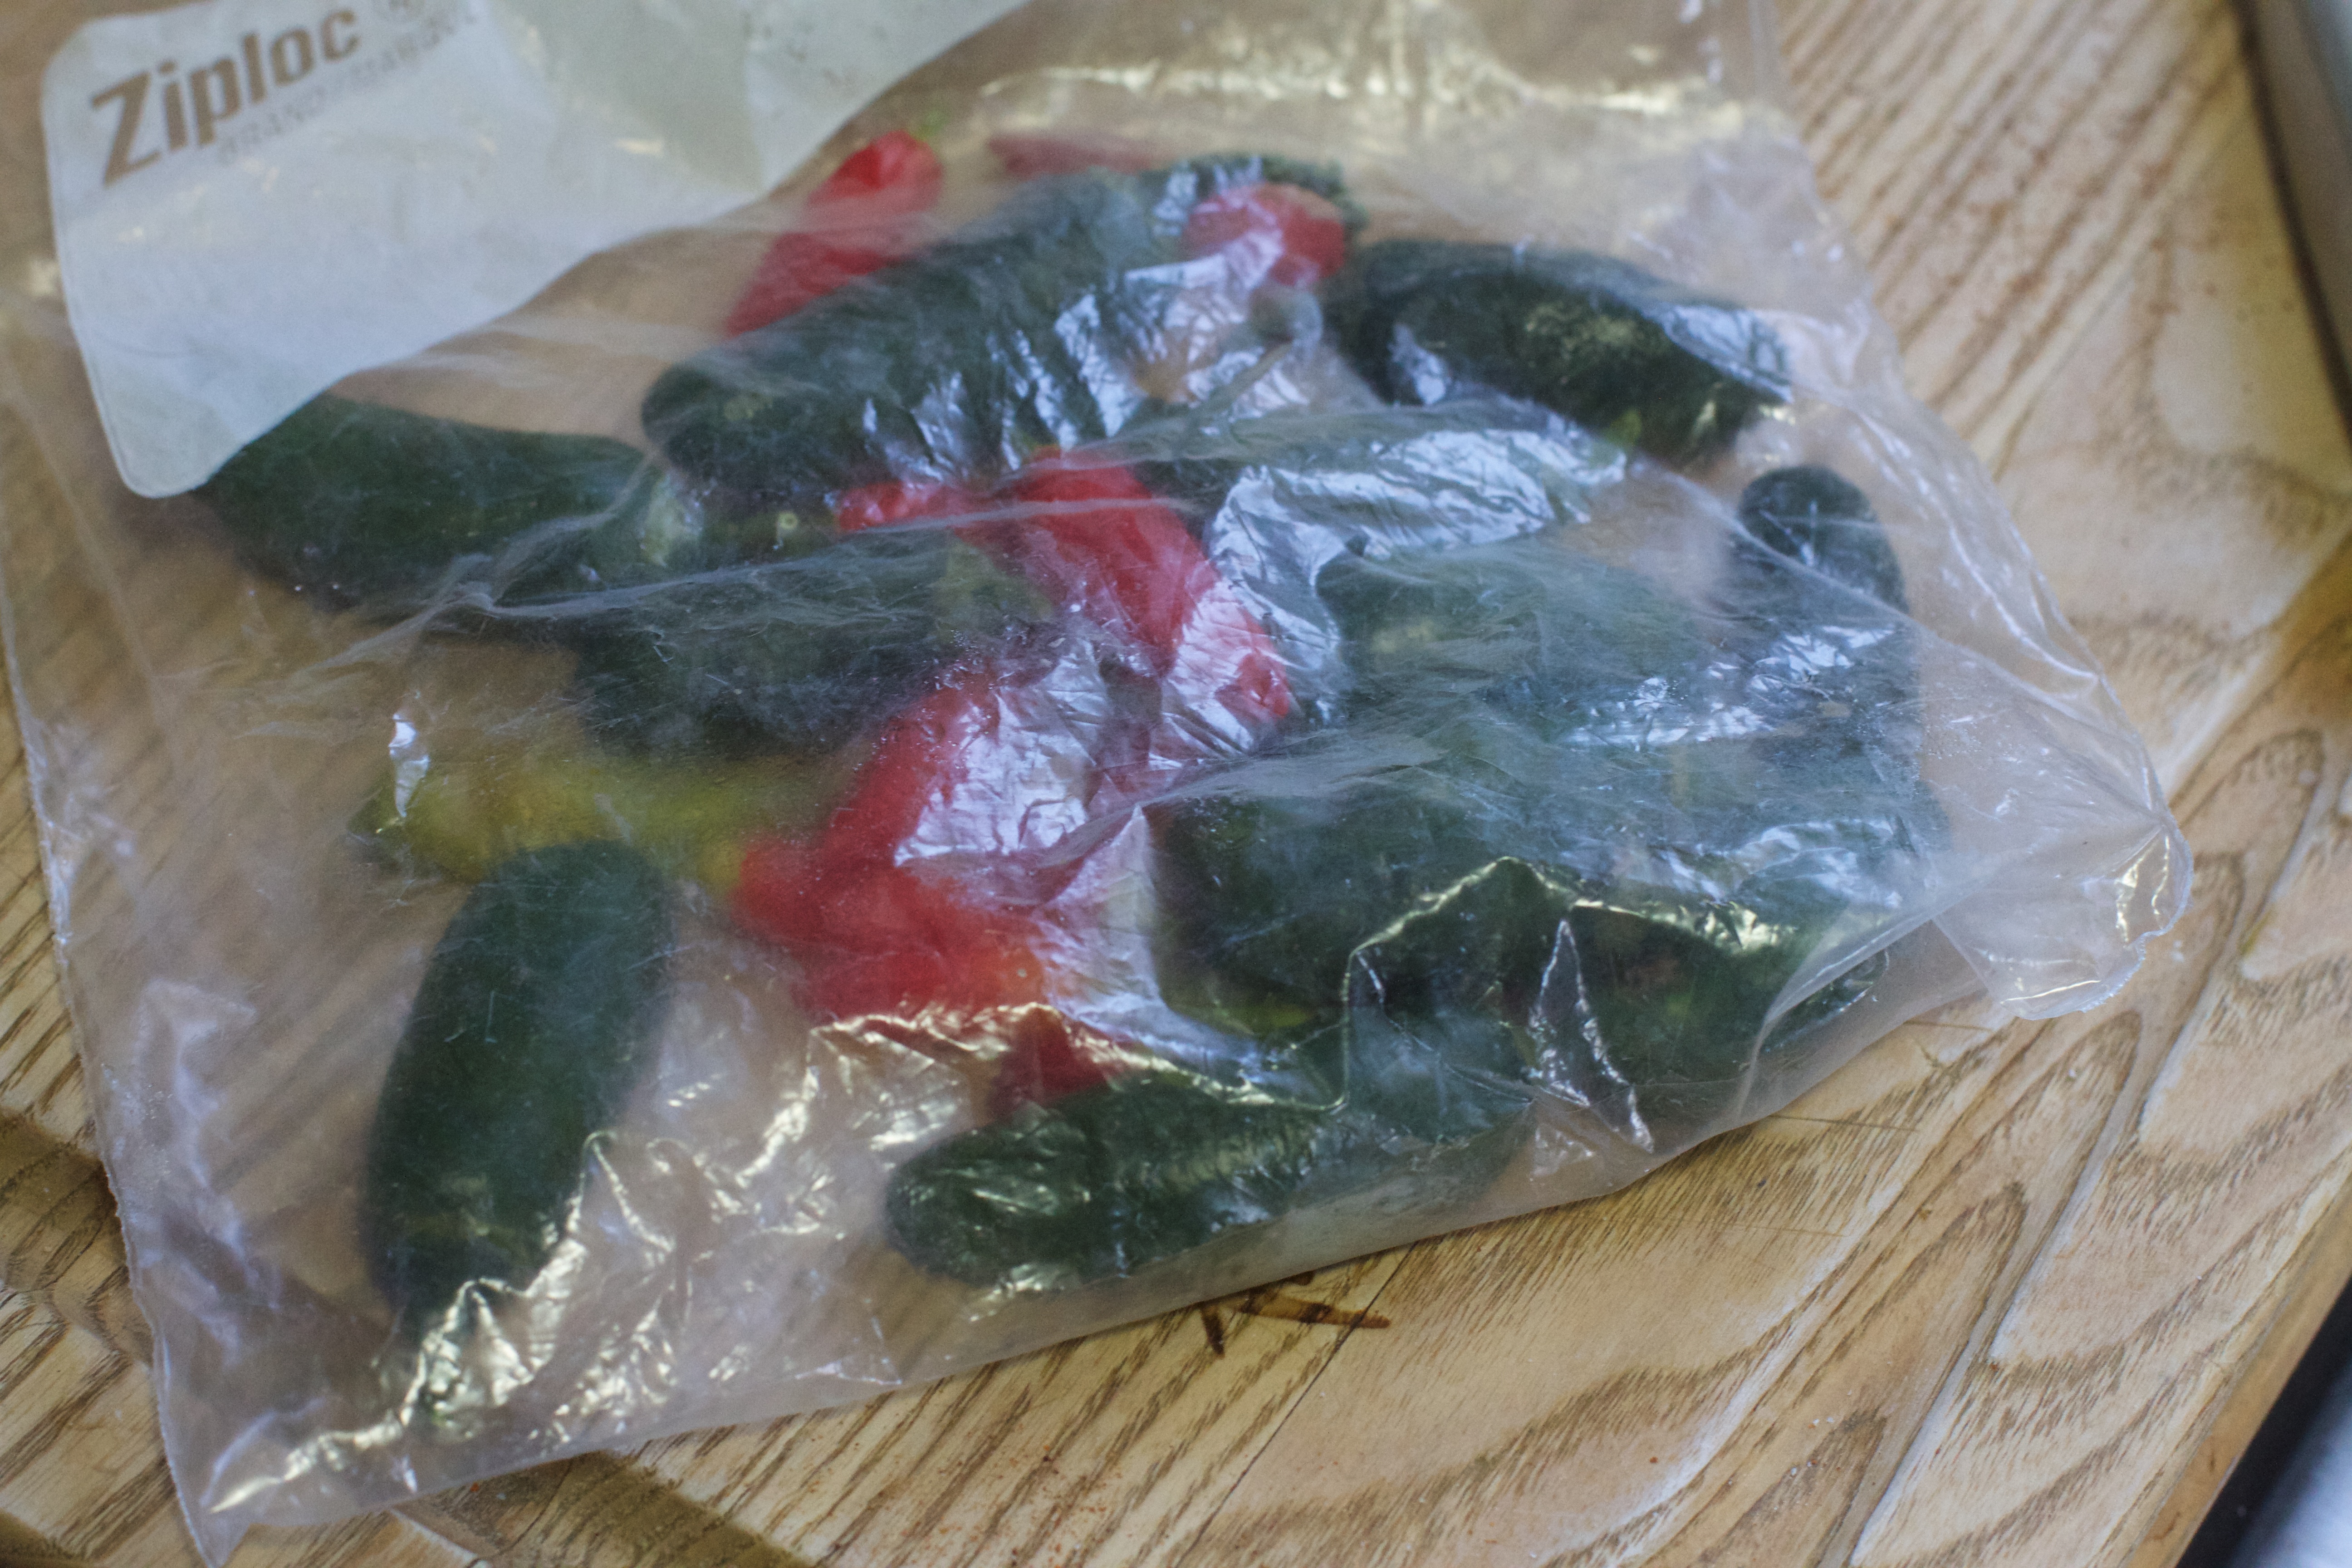
dish, food, fish, produce, seaweed, algae